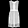
Label: Dress